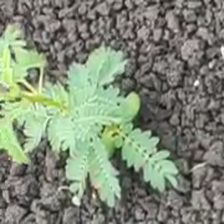
Weed species: Dwarf_cassia_(Chamaecrista pumila)